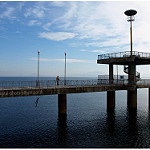
Label: sea